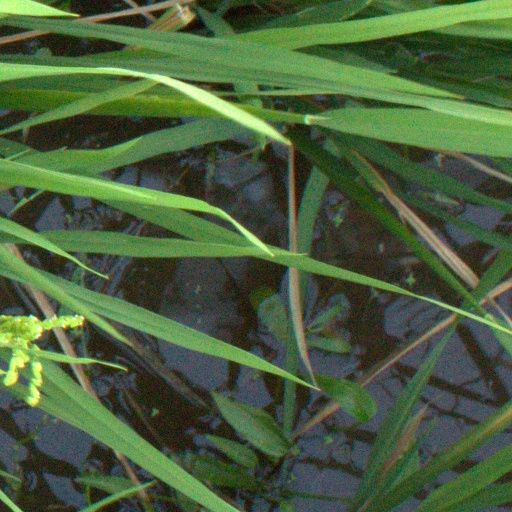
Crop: rice